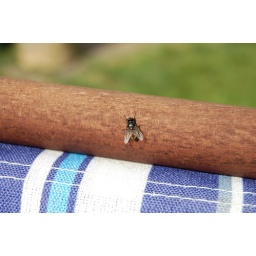
Cause I ain't sitting in that chair